Shin Kidō Senki Gundam Wing: Endless Duel

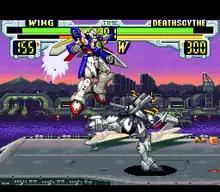
Gameplay screenshot showcasing a match between the Wing and Deathscythe units.

"Shin Kidō Senki Gundam Wing: Endless Duel" is a fighting game similar to "Kidō Butōden G-Gundam" and "Street Fighter II" set in the "Mobile Suit Gundam Wing" anime series, taking place in the year After Colony 195. In the game, players control either one of ten playable characters on their mobile suits representing the Colony Liberation Organization and the Organization of the Zodiac. Every Gundam suit has different "ability ratings" mirroring the ones in the series. It features three modes: Story, Versus and Trial.